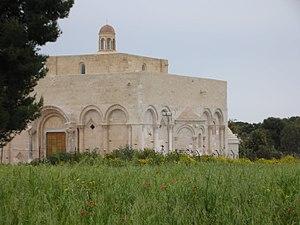
Chevet de la cathédrale Santa Maria Maggiore de Siponto (Pouilles)